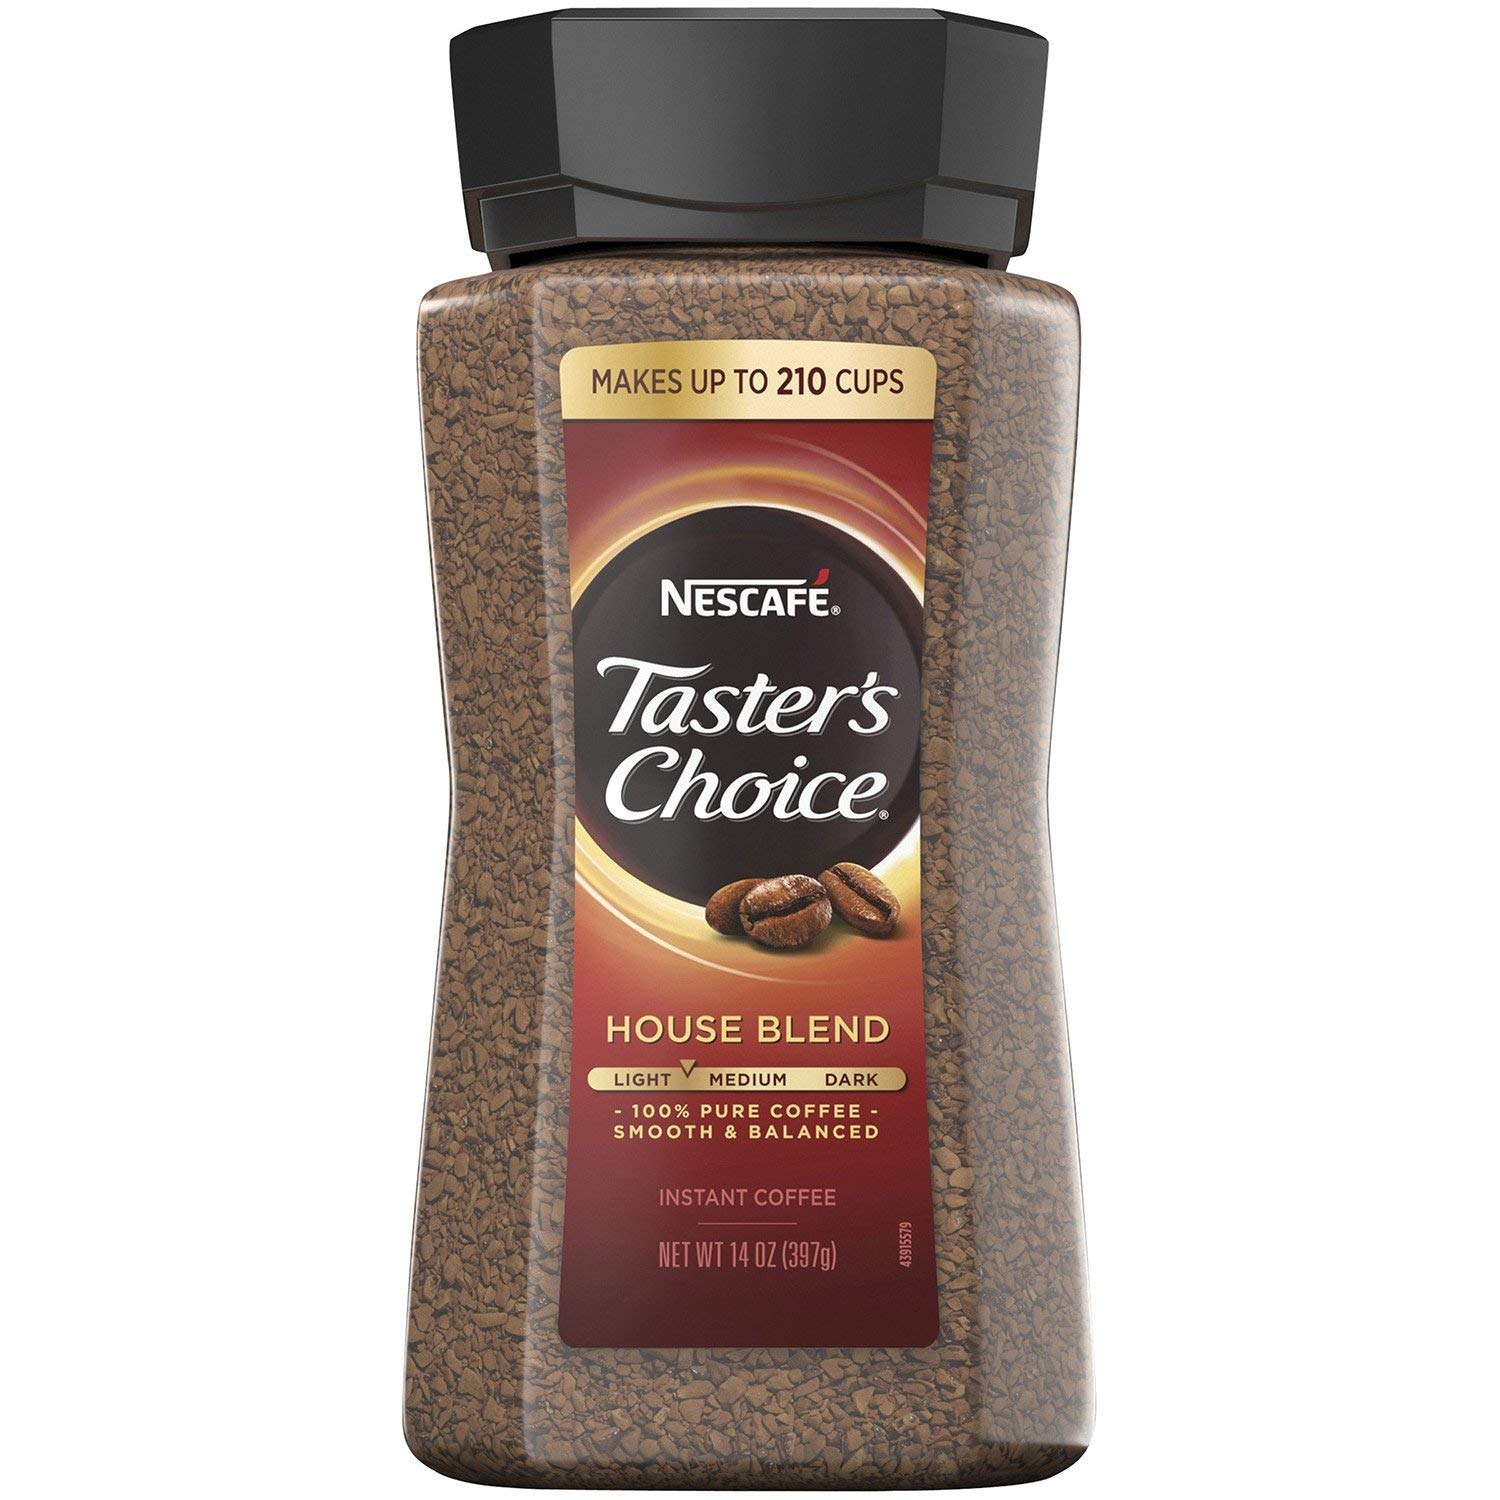
Item Name: NESCAFE Taster's Choice Instant Coffee, House Blend (14 Ounce) (Pack of 2)
Value: 28.0
Unit: Ounce

Price: 19.865